Last Mountain Lake

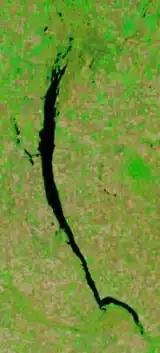
NASA satellite image of Last Mountain Lake

Several creeks and rivers flow into the lake, including Arm River, Lewis Creek, and Lanigan Creek. Last Mountain Creek flows out of the lake at the southern most point and into the Qu'Appelle River. During years in which the Qu'Appelle River's level is high, the Last Mountain Creek can reverse direction and flow back into Last Mountain Lake. The gates at Craven Dam on the Qu'Appelle River can be opened or closed for water level control measures. When they're closed, it can backflood water up Last Mountain Creek and into Last Mountain Lake.